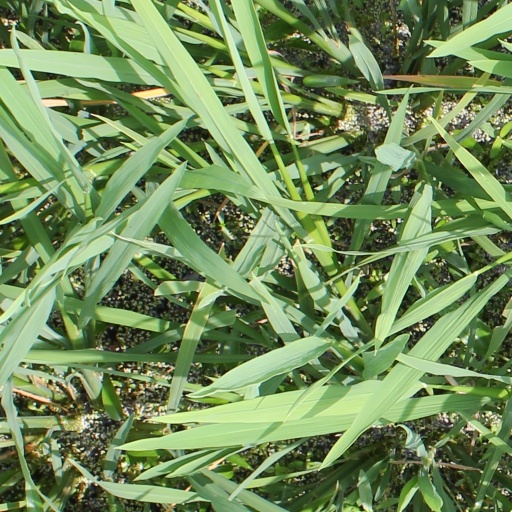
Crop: rice